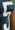
Number: 5